Dunalley Bay

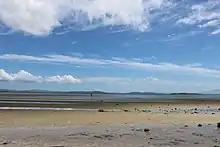
Dunalley Beach

Dunalley Bay refers to a bay on the North East aspect of Norfolk Bay, which lies adjacent to Dunalley, Tasmania, the largest town of Norfolk Bay